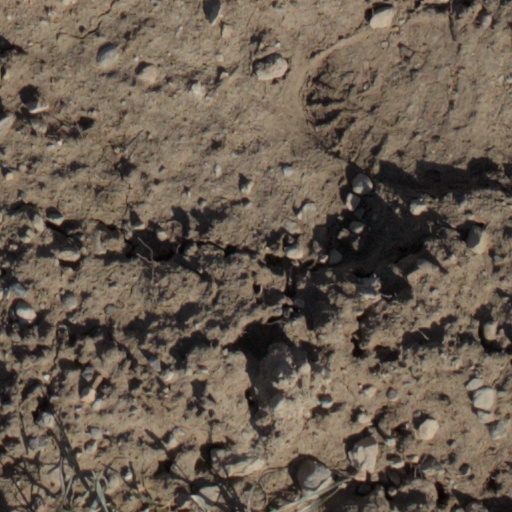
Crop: wheat